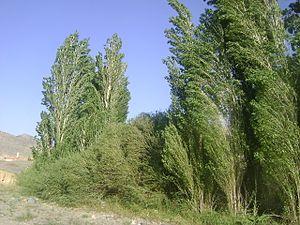
Tounfite